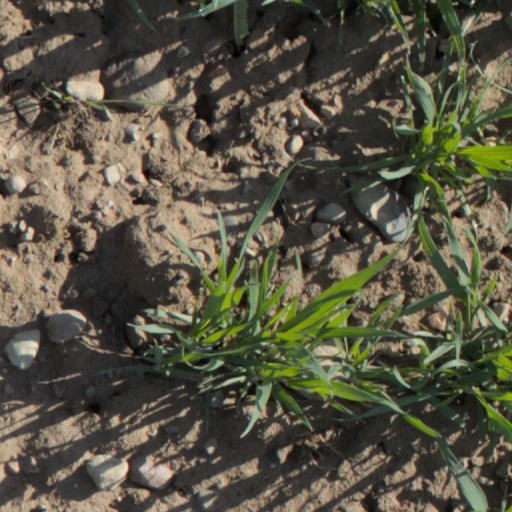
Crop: wheat